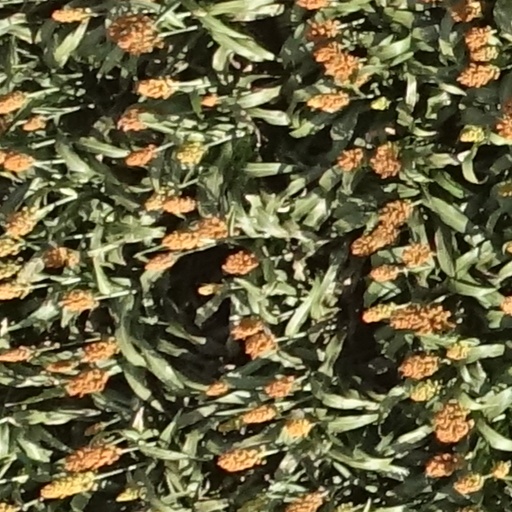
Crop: sorghum